Josette Biyo

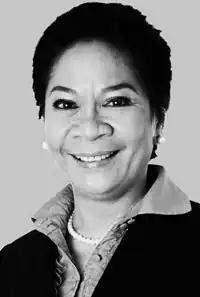
Biyo in 2018

Josette Talamera Biyo (born March 19, 1958) is a Filipina biologist and academic administrator who served as executive director of the Philippine Science High School System from 2011 to 2014. She has received international recognition for her contributions to science and education.